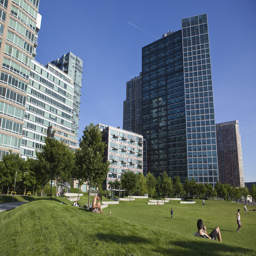
tourist attraction is located on the newly renovated waterfront .